Bonnie Tyler

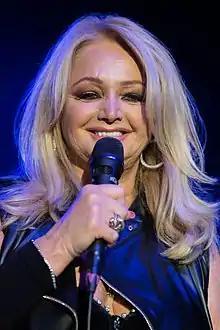
Tyler in 2016

Gaynor Sullivan (née Hopkins; born 8 June 1951), known professionally as Bonnie Tyler, is a Welsh singer. Known for her distinctive husky voice, Tyler came to prominence with the release of her 1977 album "The World Starts Tonight" and its singles "Lost in France" and "More Than a Lover". Her 1977 single "It's a Heartache" reached number four on the UK Singles Chart, and number three on the US "Billboard" Hot 100.